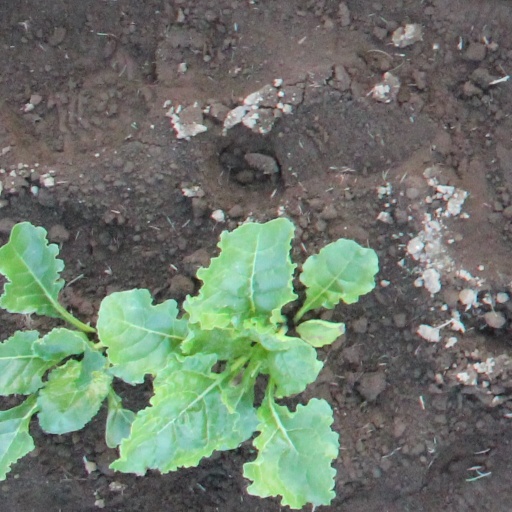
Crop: sugar beet